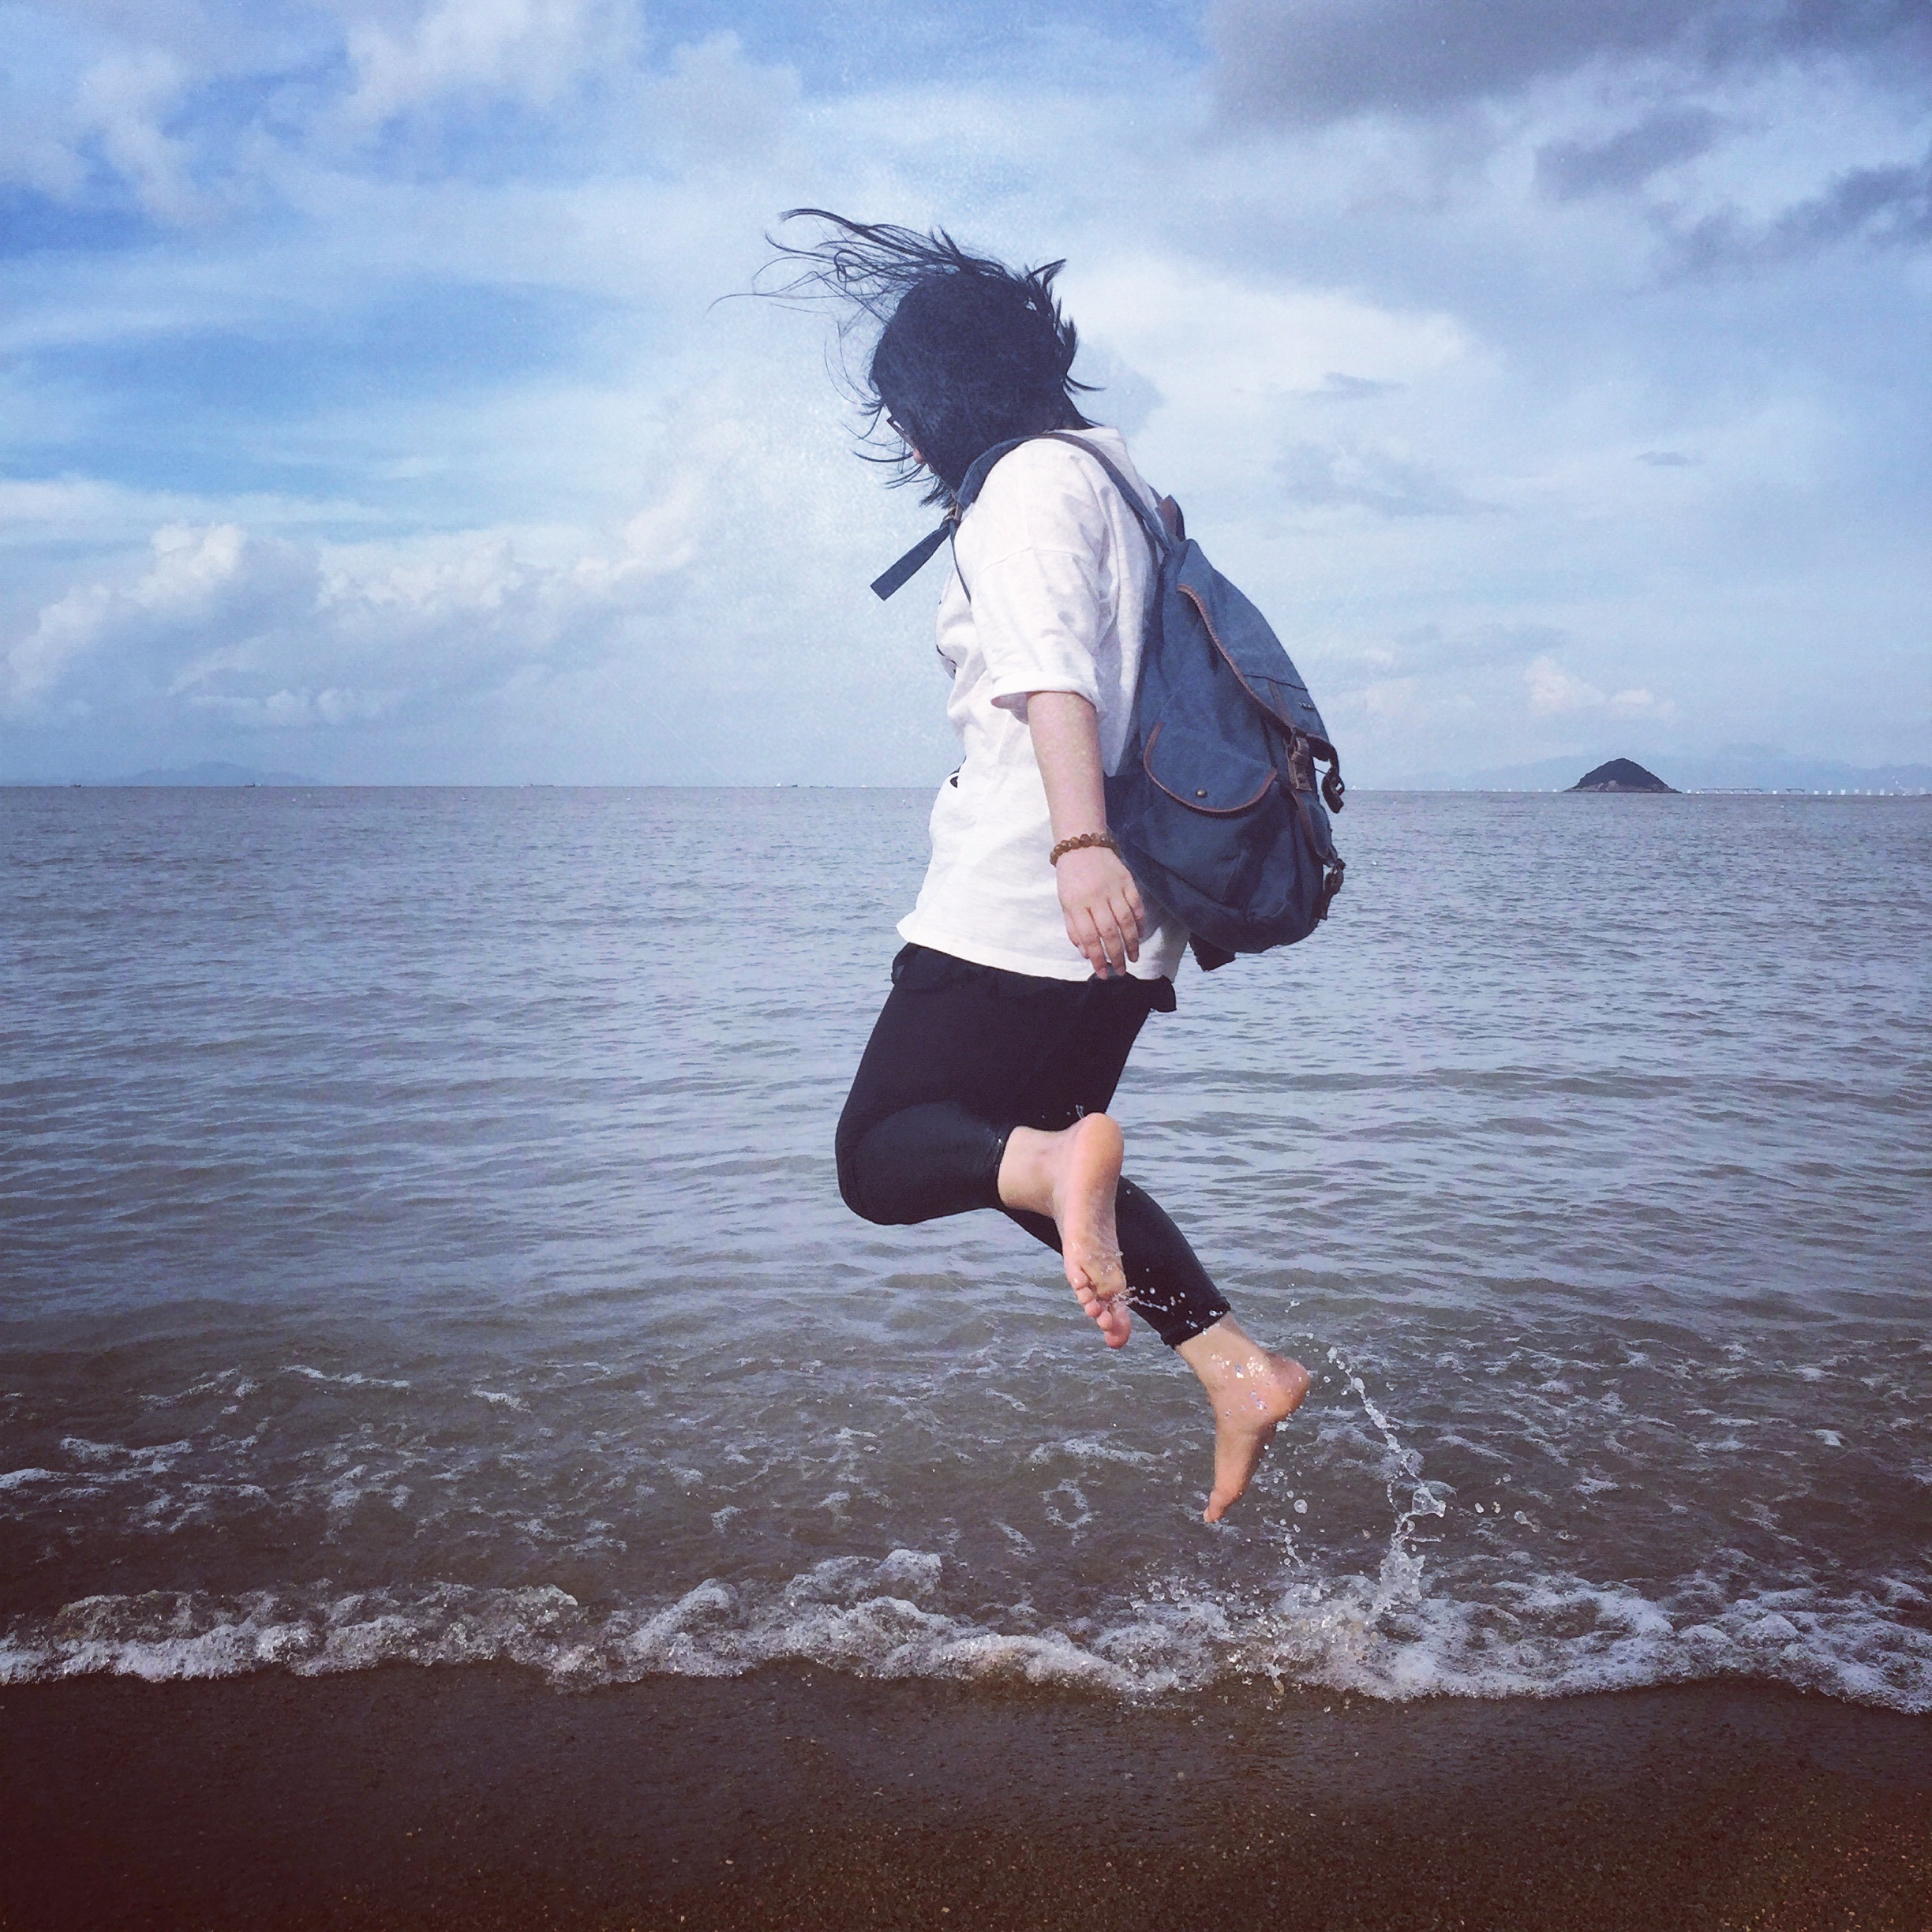
beach, sea, coast, water, ocean, horizon, person, woman, sunlight, shore, wave, vacation, jumping, blue sky, figure, happy, photograph, image, easy, interaction, the sea